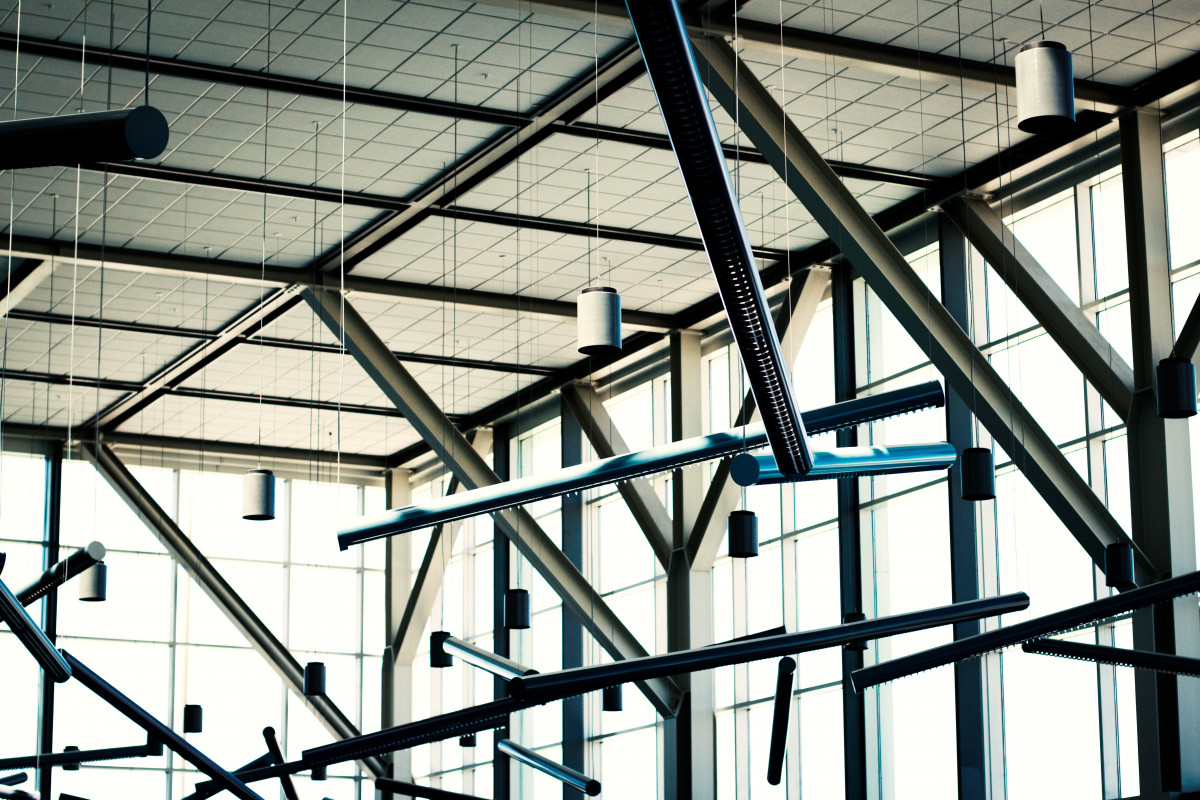
Tags: structure, line, facade, design, symmetry